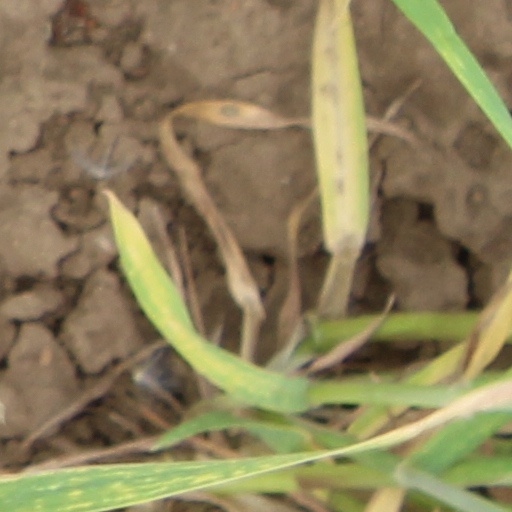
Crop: wheat